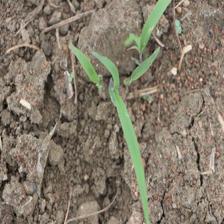
Label: Sorghum